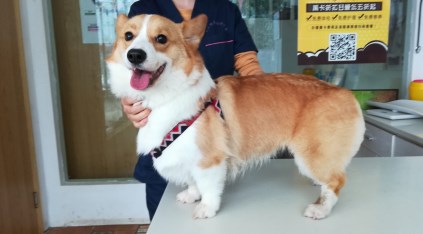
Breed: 2909-n000116-Cardigan